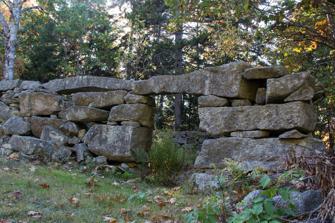
Building: Waldoborough Town Pound
Country: United States of America
Year built: 1819
United States historic place Waldoborough Town Pound U.S. National Register of Historic Places Location Main St., Waldoboro, Maine Coordinates 44°6′5″N 69°22′12″W / 44.10139°N 69.37000°W / 44.10139; -69.37000 Area 1 acre (0.40 ha) Built 1819 ( 1819 ) NRHP reference No. 76000103 Added to NRHP May 28, 1976 The Waldoborough Town Pound is a historic animal pound on Main Street ( Maine State Route 220 ) in Waldoboro, Maine .  Built in 1819, the stone structure is an important reminder of the town's agricultural past, and one of a few such structures of its type to survive in the state. It was listed on the National Register of Historic Places in 1976. Description and history The Waldoborough Town Pound is located on the west side of Main Street, south of United States Route 1 and just north of the Waldoboro Historical Society museum.  It is a roughly rectangular structure, measuring 45 by 55 feet (14 m × 17 m), with its short face oriented toward the road.  Its walls are fashioned out of uncoursed rough cut dry laid fieldstone, with a cap layer of squared granite slabs that have been fastened into the wall by large hand-forged staples driven through hand-drilled holes. The single entrance to the structure is located at the northern end of the street facade, with a single large slab of granite acting as a lintel over the opening.  The opening would have been enclosed by a wooden gate during the pound's period of use. Waldoboro's first town pound was a wooden structured erected in 1785, as a place to pen stray agricultural animals until they could be reclaimed by their owners.  The present structure was authorized by the town in 1819, and fell out of use after the adoption of more scientific agricultural animal control practices.  It is now owned and maintained by the historical society. See also National Register of Historic Places listings in Lincoln County, Maine References